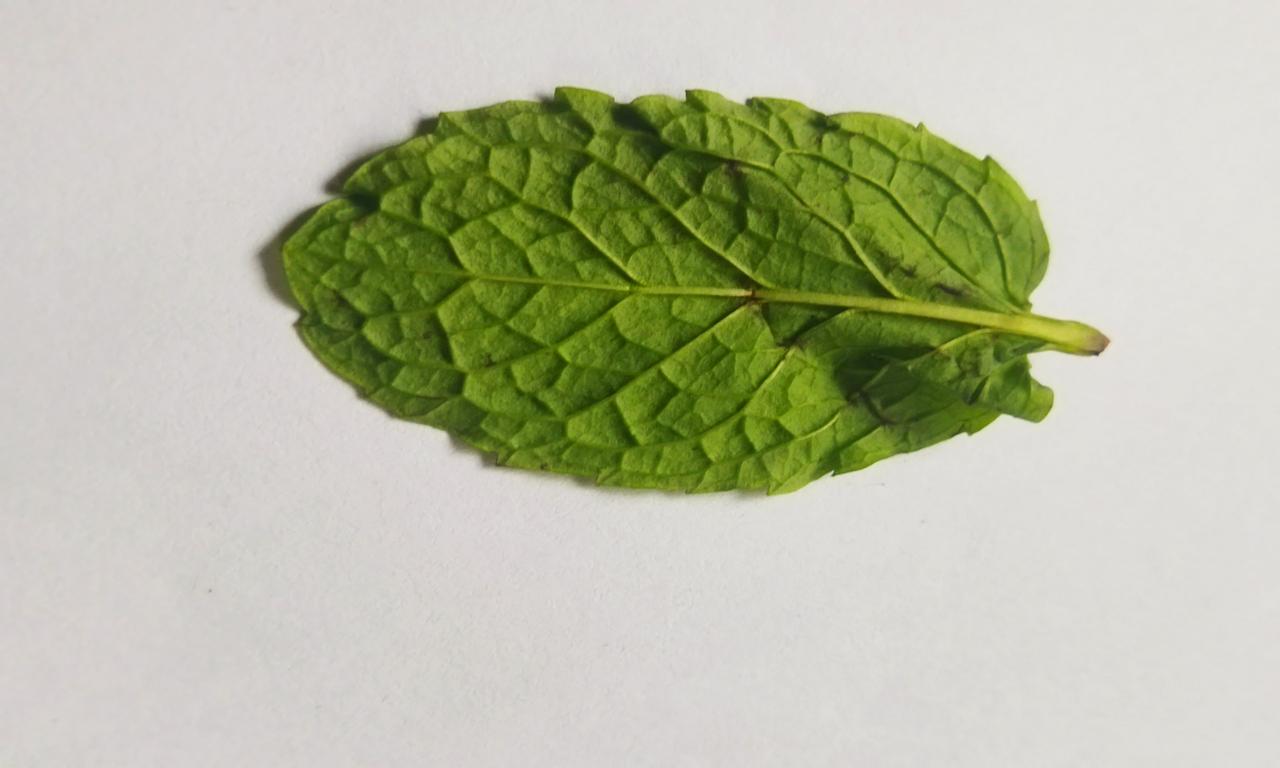
Label: Fresh